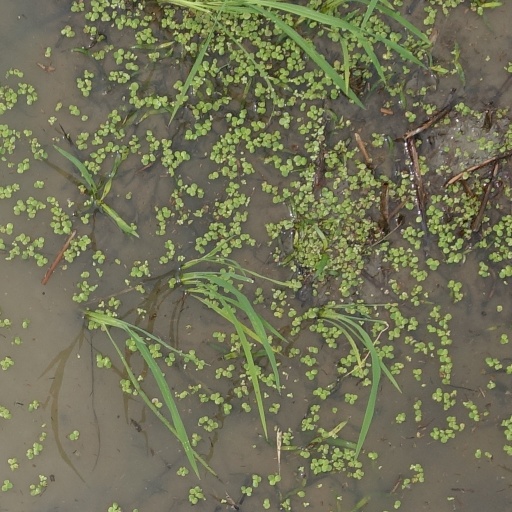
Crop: rice